Rama Talkies Road

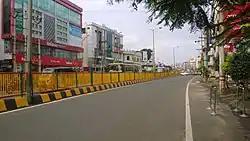
Visakhapatnam Bus Rapid Transit System at Rama Talkies Road.

Rama Talkies Road is a major road in the Indian city of Visakhapatnam. The road is named after a nearby movie theater and is one of the busiest routes connecting to Dwaraka Bus Station.